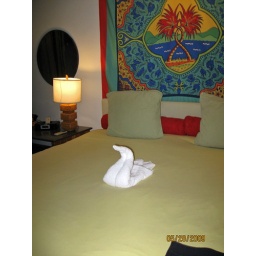
our room....every day they left us a cute towel done up in some shape